Bass guitar tuning

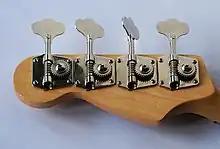
Tuning machines (with spiral metal worm gears) are mounted on the back of the headstock on the bass guitar neck

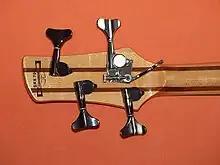
A bass guitar headstock with detuner set to "D" position

The standard design for the electric bass guitar has four strings, tuned E, A, D and G, in fourths such that the open highest string, G, is an eleventh (an octave and a fourth) below middle C, making the tuning of all four strings the same as that of the double bass (E–A–D–G). This tuning is also the same as the standard tuning on the lower-pitched four strings on a six-string guitar, only an octave lower.